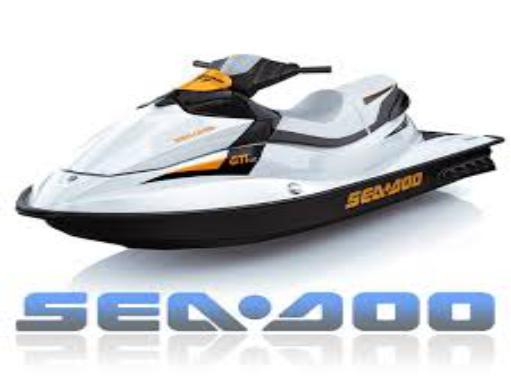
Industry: Sports